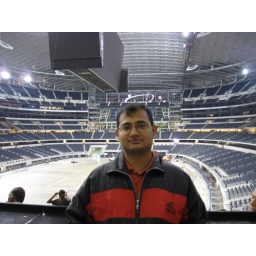
diwali mela in dallas cow boy stadium